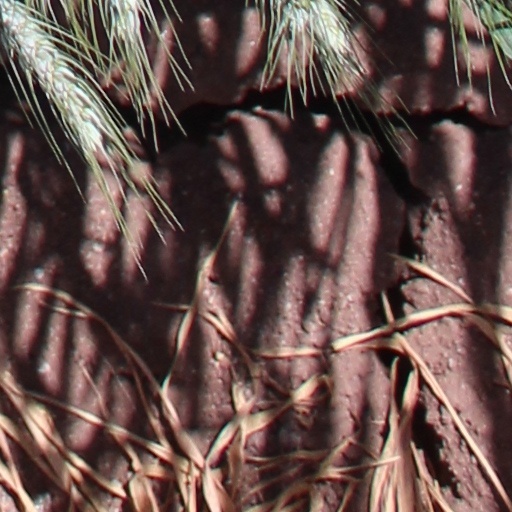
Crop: wheat